Norway in the Eurovision Song Contest 2018

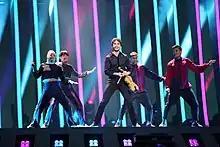
Alexander Rybak during a rehearsal before the first semi-final

Alexander Rybak took part in technical rehearsals on 1 and 4 May, followed by dress rehearsals on 9 and 10 May. This included the jury show on 9 May where the professional juries of each country watched and voted on the competing entries.